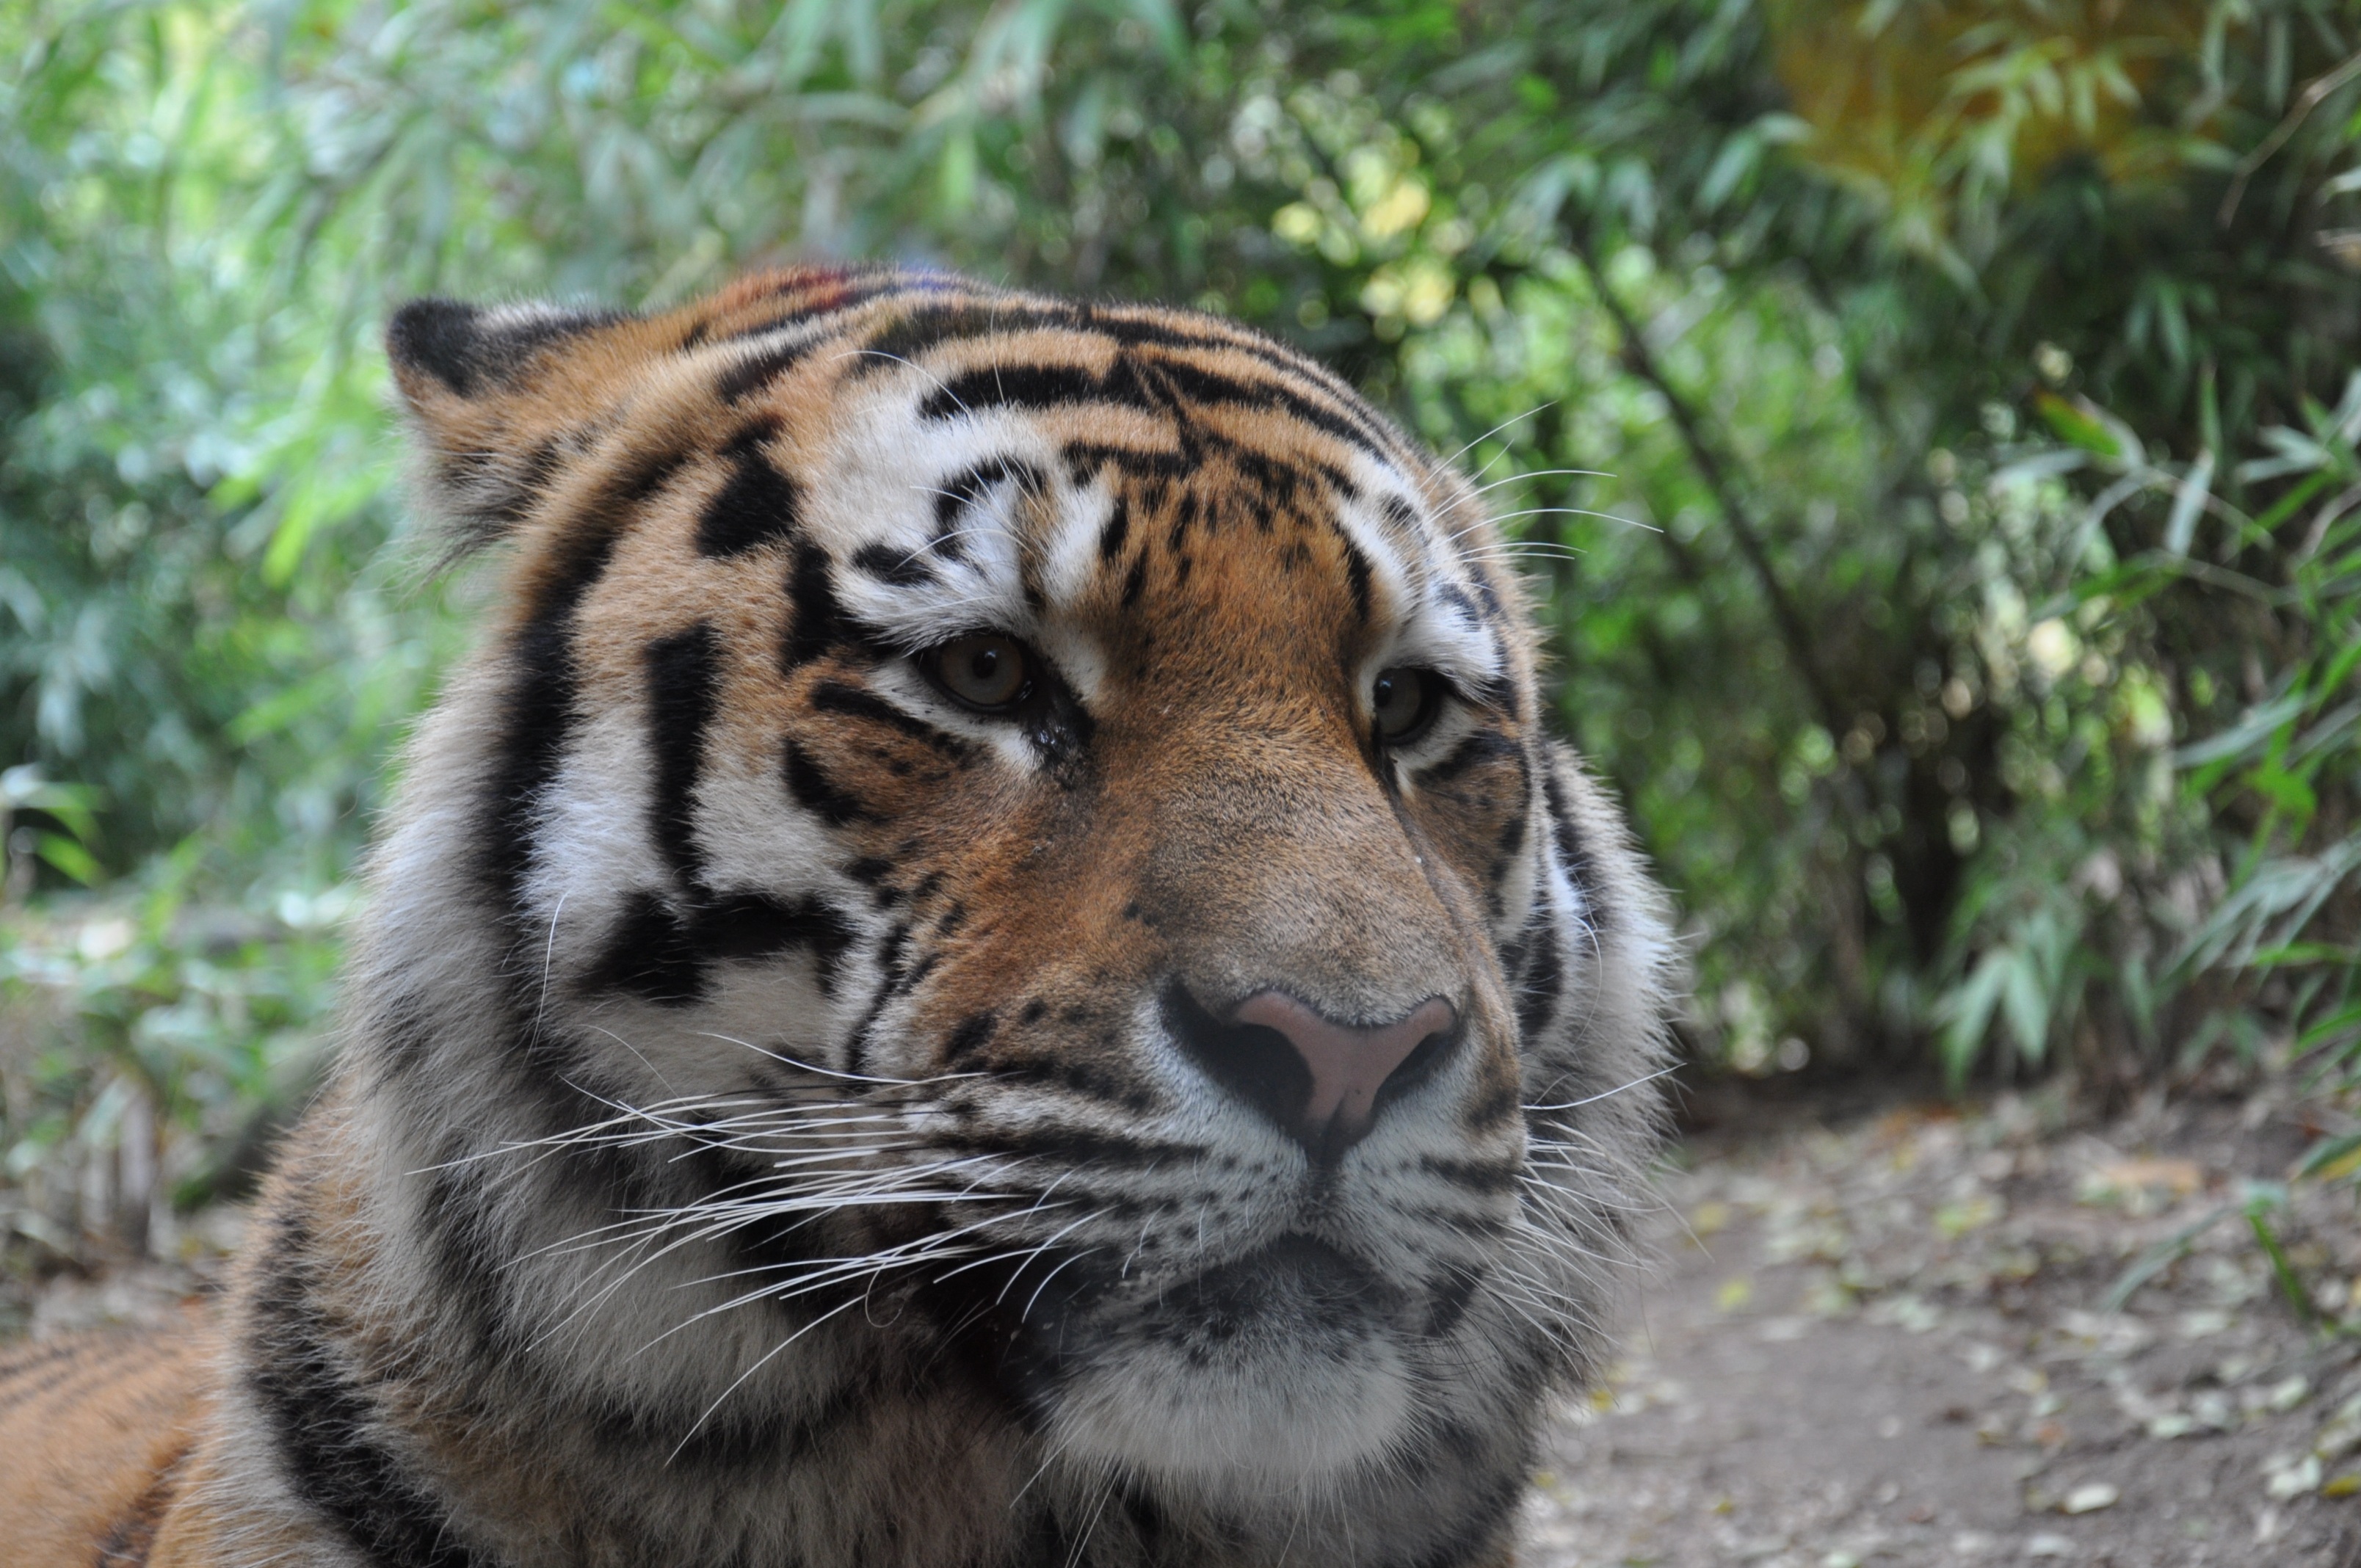
wildlife, zoo, mammal, fauna, whiskers, tiger, vertebrate, munster, big cats, siberian tiger, outdoor recreation, allwetterzoo, cat like mammal